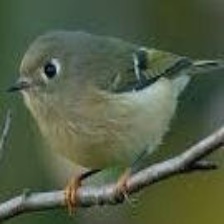
Species: RUBY CROWNED KINGLET
Scientific name: REGULUS CALENDULA